LaVoy Finicum

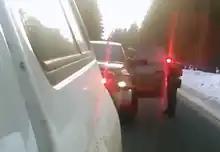
Oregon State Police unsuccessfully attempting to arrest two of Finicum's passengers, Ryan Bundy and Shawna Cox, during a traffic stop. Finicum fled.

State and federal authorities used the opportunity to intercept them with a two-phase operation involving a traffic stop and a roadblock about two miles further along the highway. Both were set up on an unpopulated stretch of U.S. Route 395 in Harney County. The operation had originally been planned for a location in adjacent Grant County, but was moved to Harney County because the Federal Bureau of Investigation (FBI) and Oregon State Police (OSP) considered the Grant County sheriff, Glenn Palmer, to be a security leak because of favorable comments he had made with respect to the militants. Authorities feared a militia response, and a location was selected with poor cell phone service.